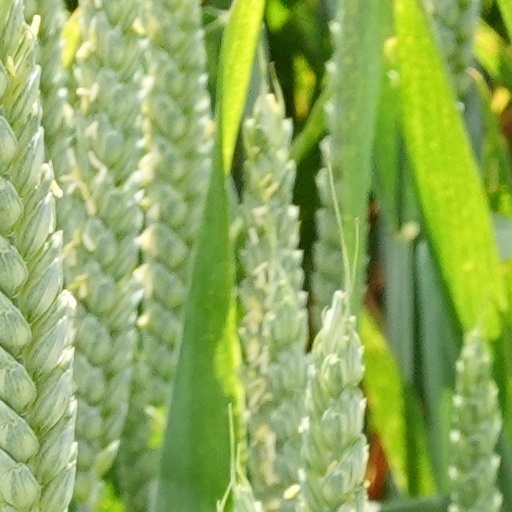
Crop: wheat